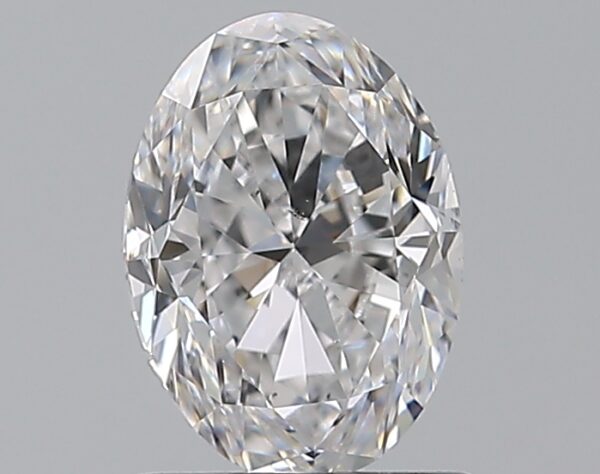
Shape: oval
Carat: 1
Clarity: SI1
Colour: D
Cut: GD
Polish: EX
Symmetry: VG
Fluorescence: F
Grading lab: GIA
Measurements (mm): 7.38 x 5.29 x 3.6